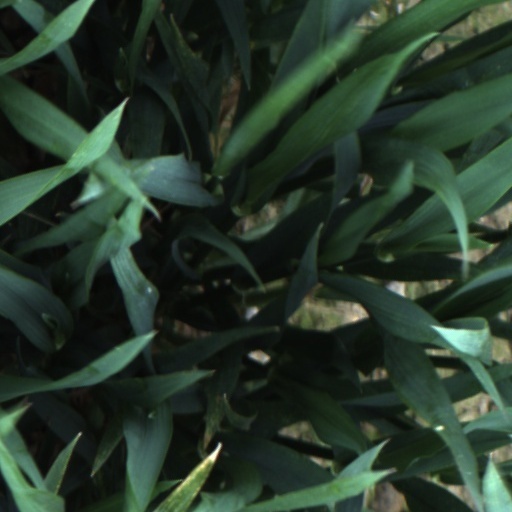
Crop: wheat